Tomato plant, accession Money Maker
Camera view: bottom (45 deg); turntable rotation: 300 degrees
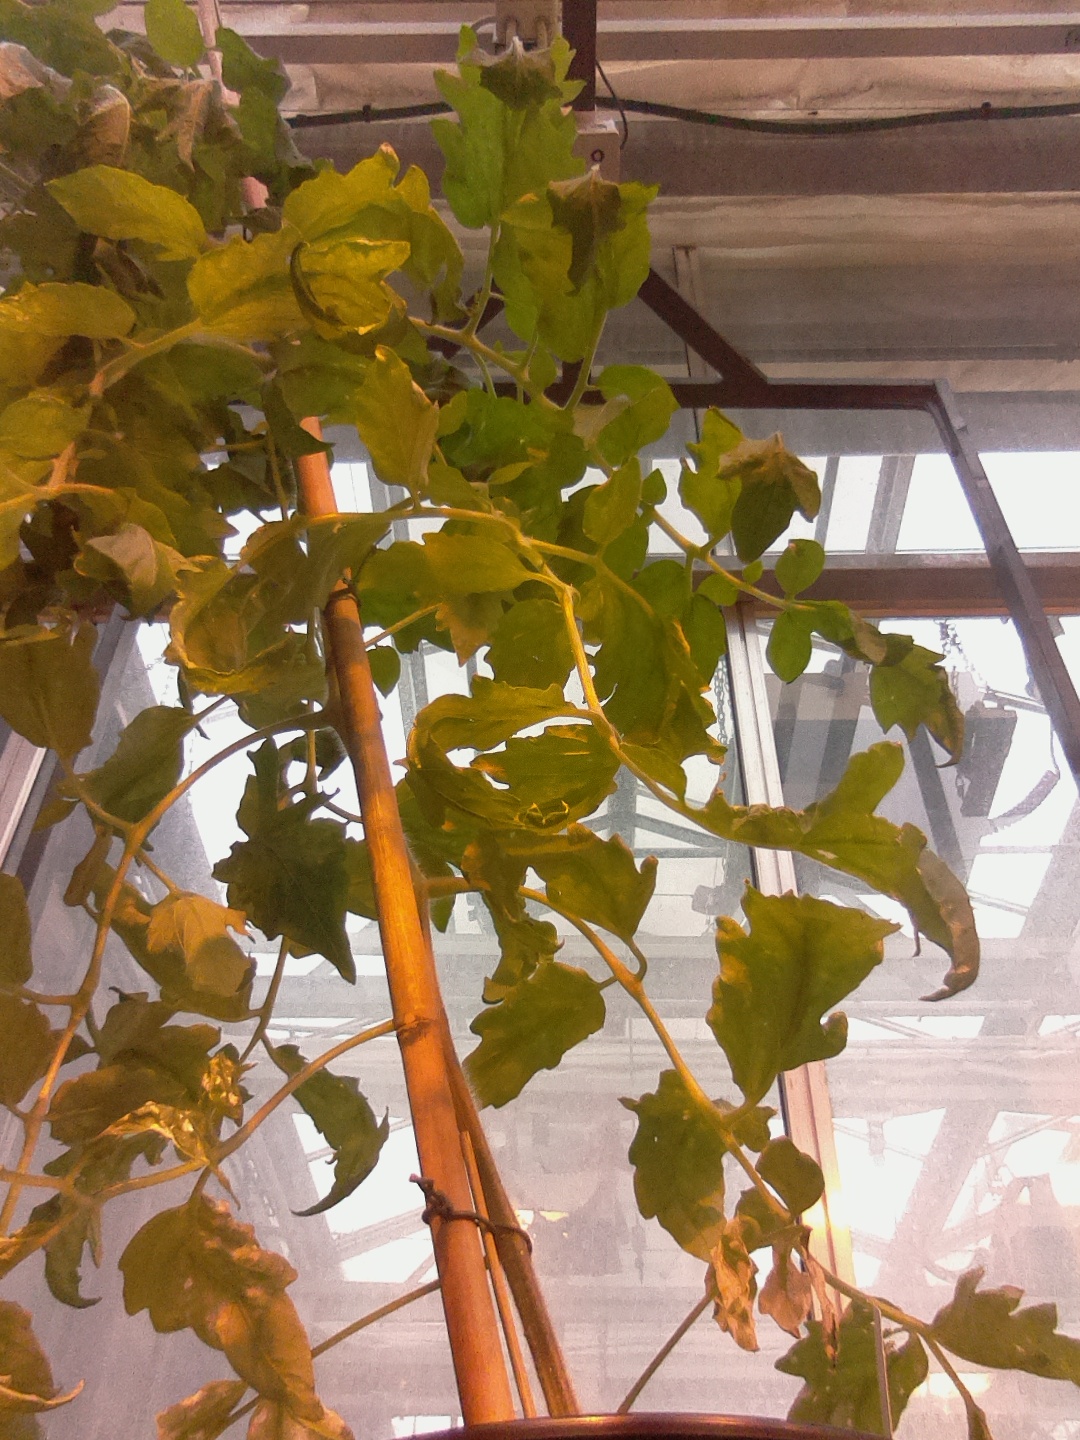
BBCH growth stage 65: Full flowering, 50%-60% of flowers open, first petals falling